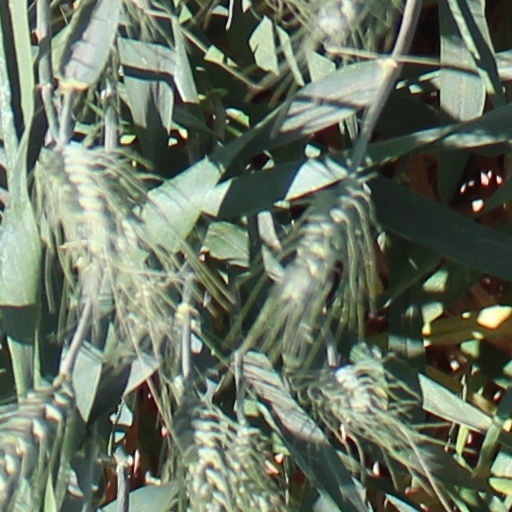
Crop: wheat